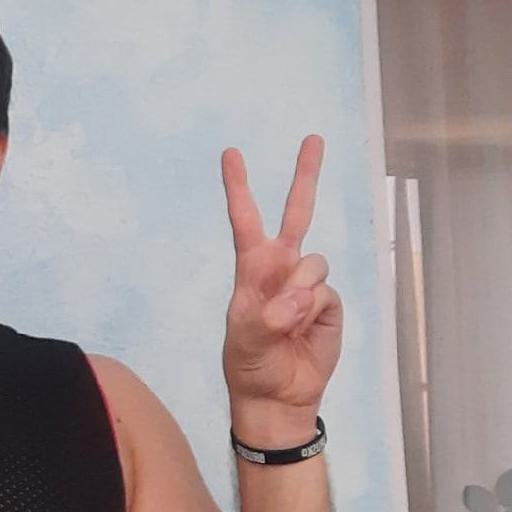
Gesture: peace